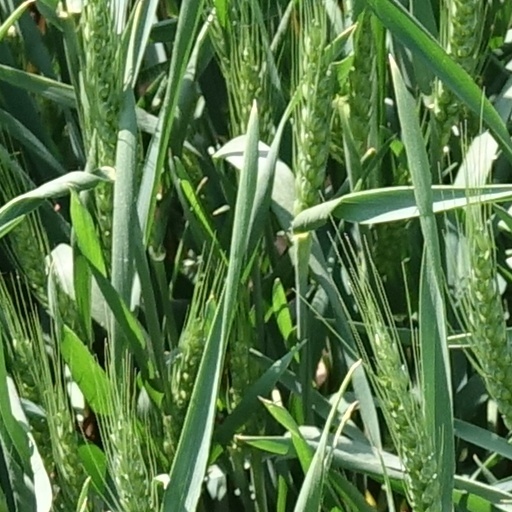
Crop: wheat